A30 road

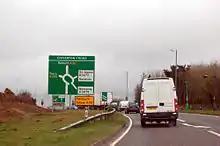
Approaching the now demolished Chiverton Cross from the east

This section is a trunk road as far as Penzance. The route is dual carriageway from Exeter to Camborne in West Cornwall. West of Camborne is mainly single carriageway.